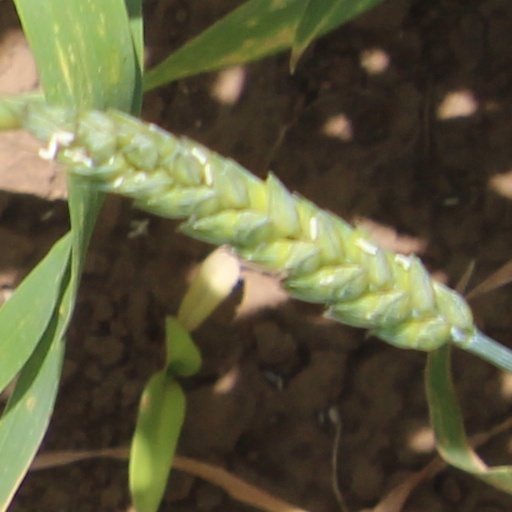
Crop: wheat